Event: Nepal Earthquake
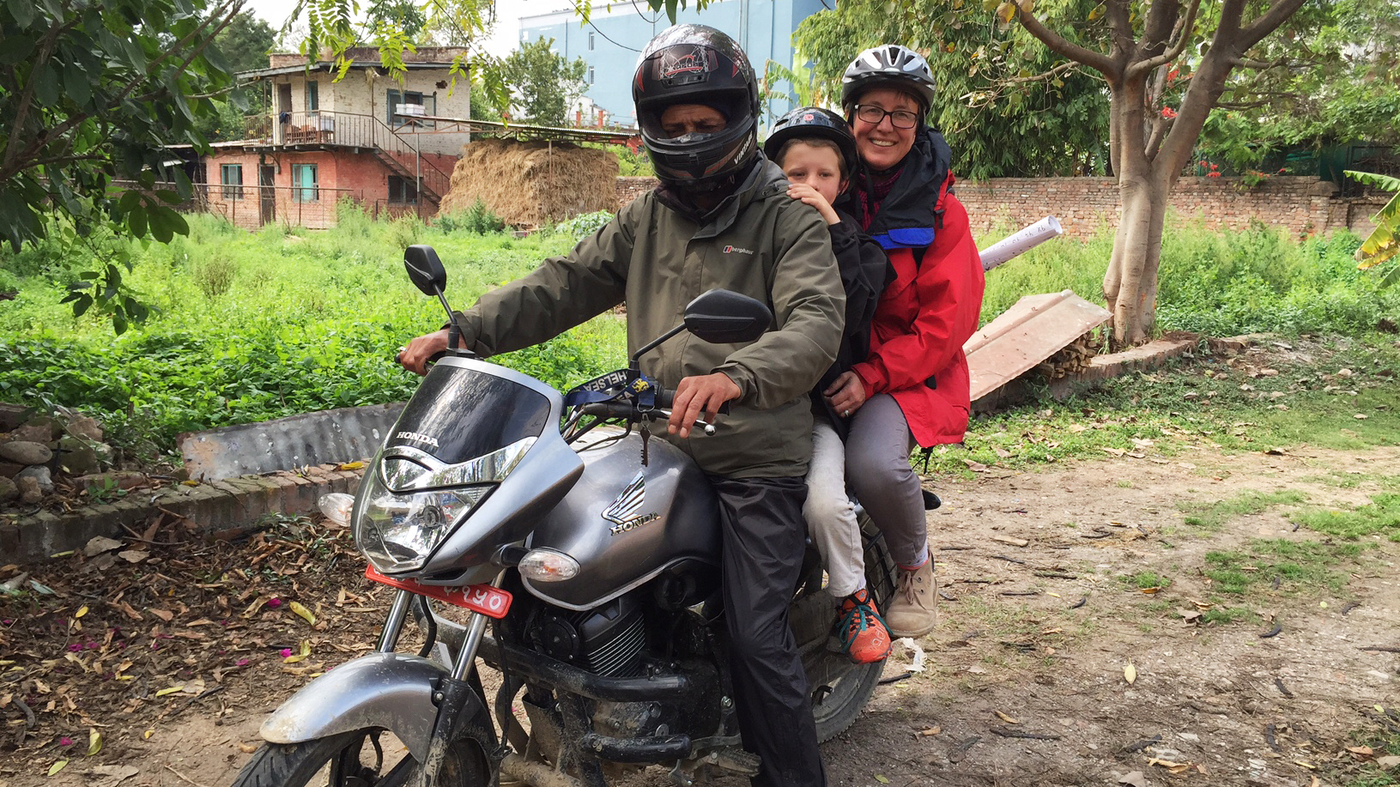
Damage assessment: damage